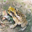
Label: frog